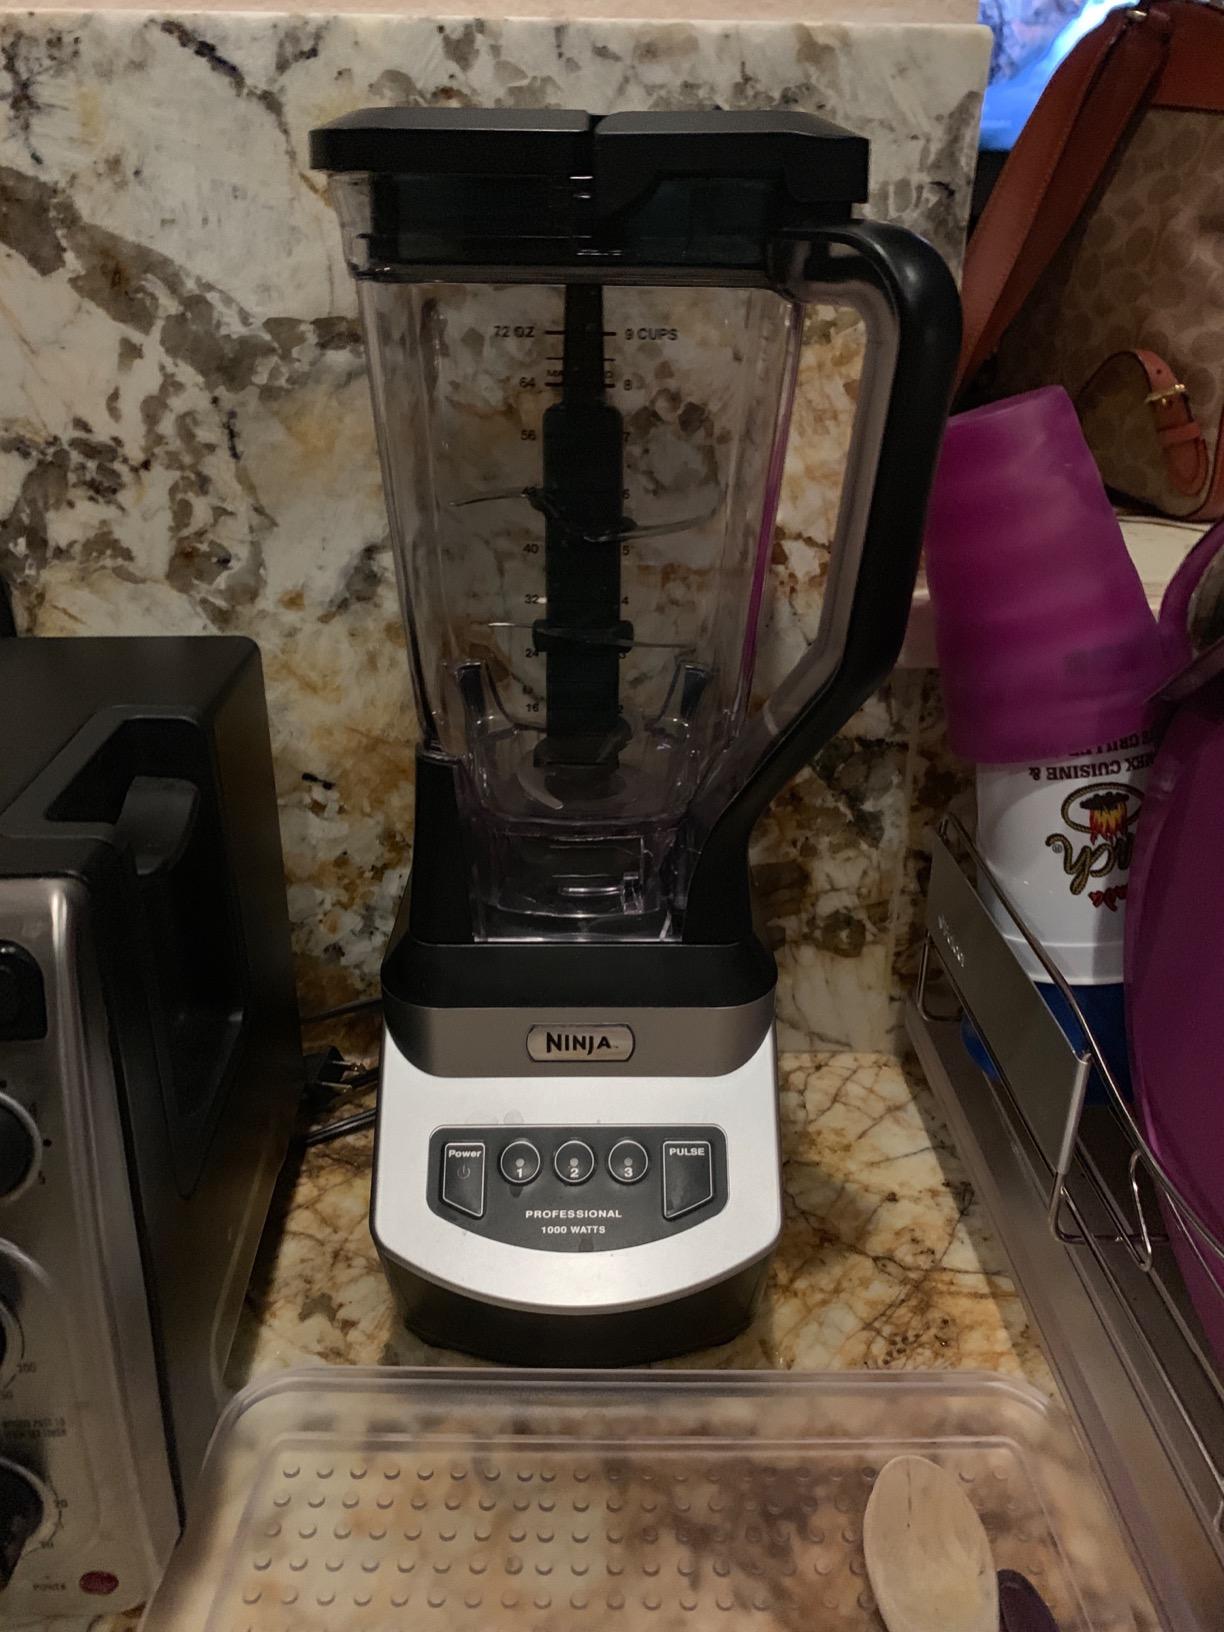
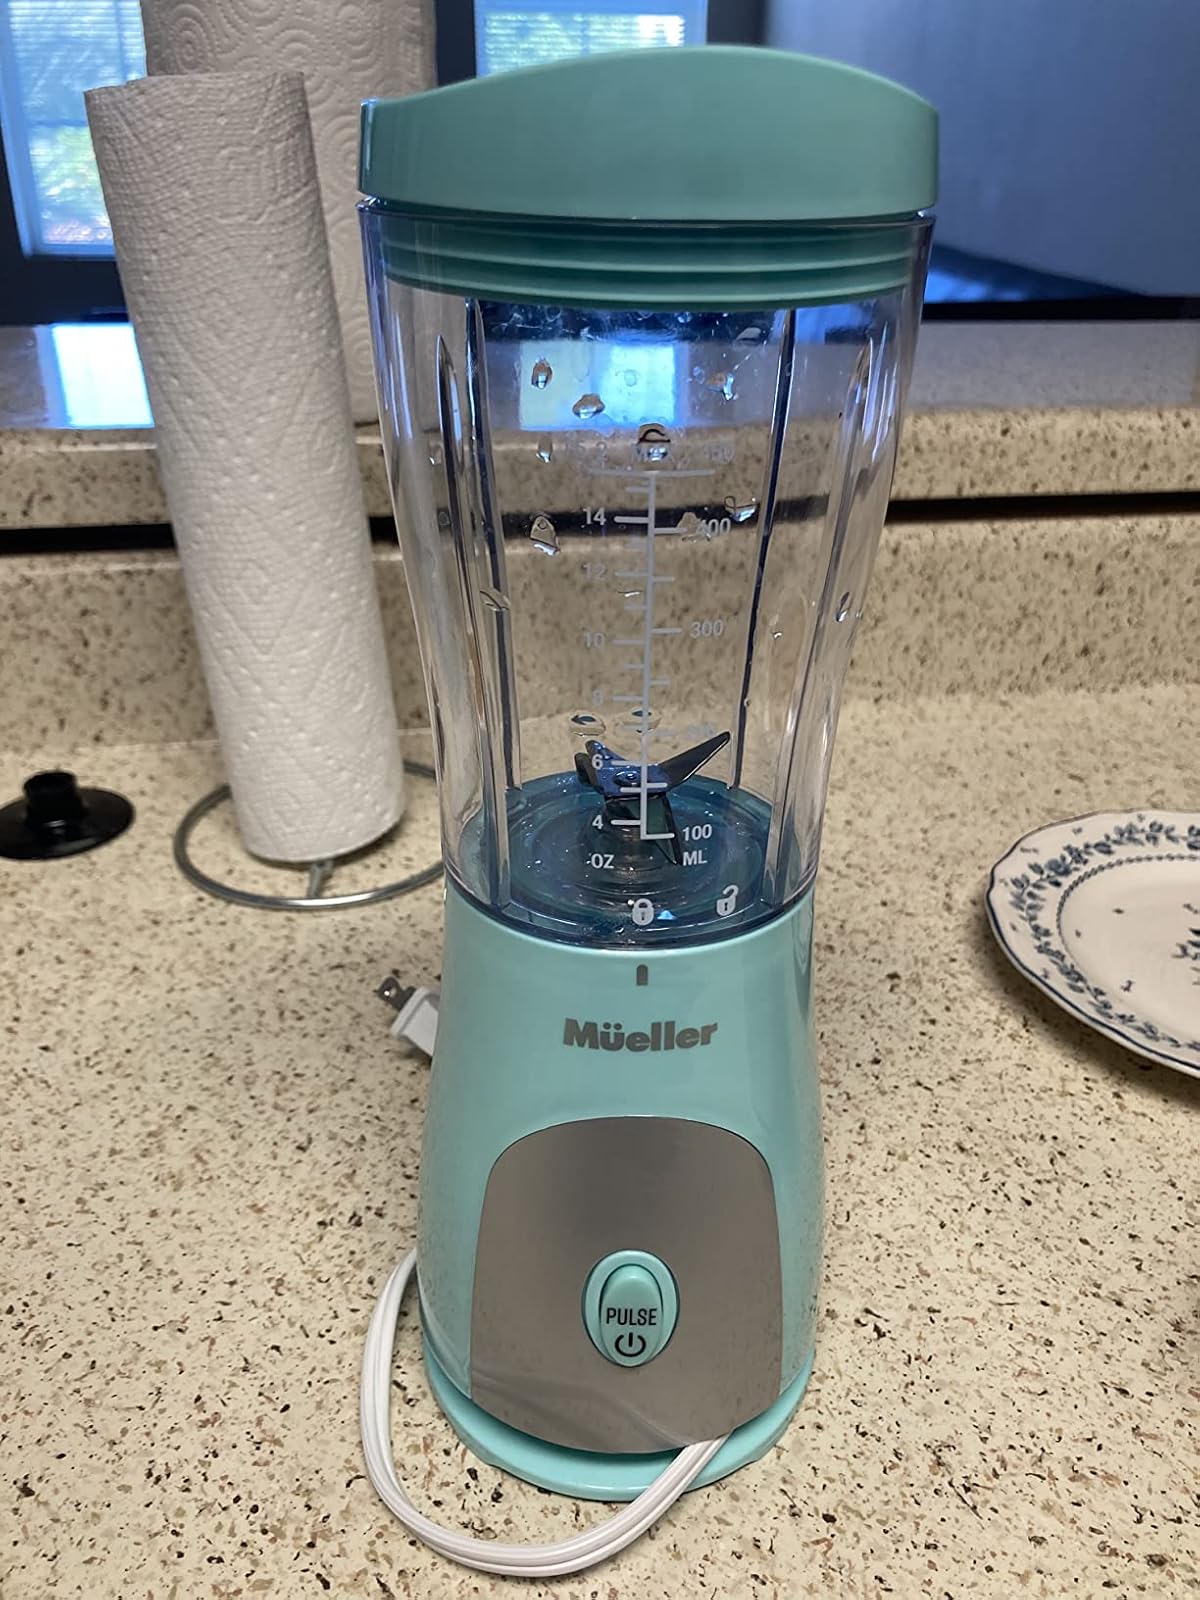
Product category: items_blender
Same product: no